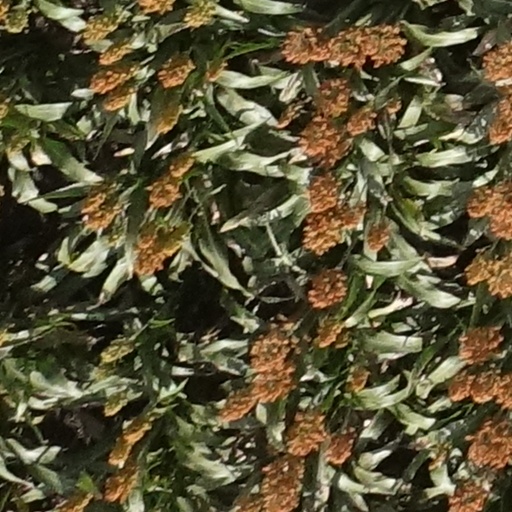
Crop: sorghum